Mughal clothing

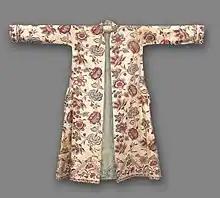
Man's Morning Coat, Mughal India, 1700-1750

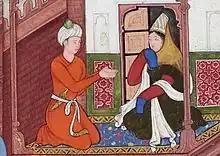
Young Babur seeks his grandmother Aisan Daulat Begum's advice, c. 1590–1592.

Mughal clothing refers to clothing worn by the Mughals in the 16th, 17th and 18th centuries throughout the extent of their empire. Much of them were already being used in the past centuries before their arrival in Indian subcontinent. It was characterized by luxurious styles and was made with muslin, silk, velvet and brocade. Elaborate patterns including dots, checks, and waves were used with colors from various dyes including cochineal, sulfate of iron, sulfate of copper, and sulfate of antimony were used.